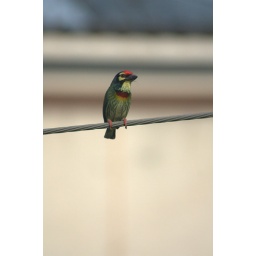
A small cute bird surviving in the urban nightmare of EkemaiLocation: Phra Khanong, Watthana, Bangkok, TH, Thailand&amp;copy; Gordon Anderson